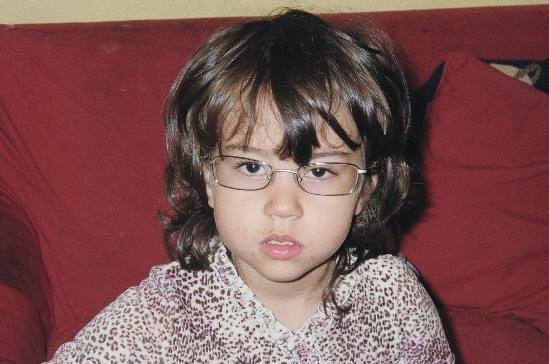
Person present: Yes